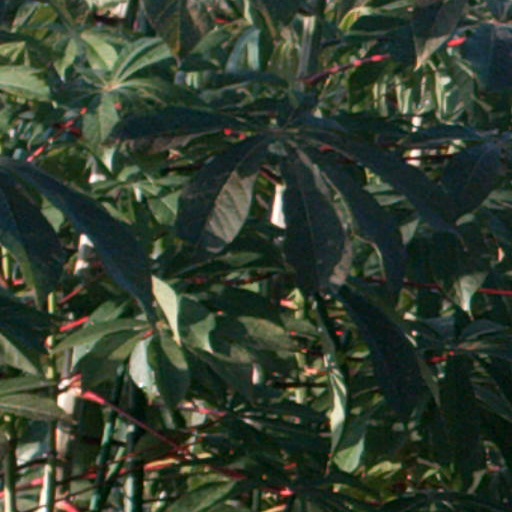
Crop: cassava